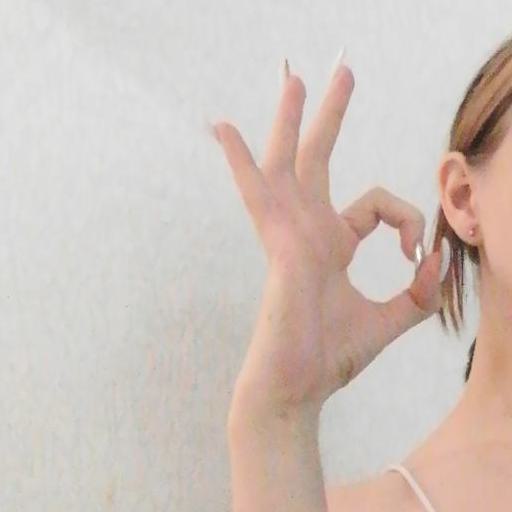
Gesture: ok